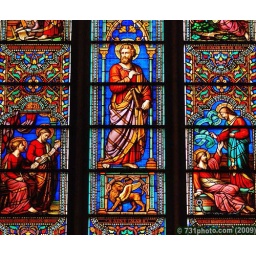
Saint Mark, depicted in stained glass window in St. Patrick's Cathedral in New York City.